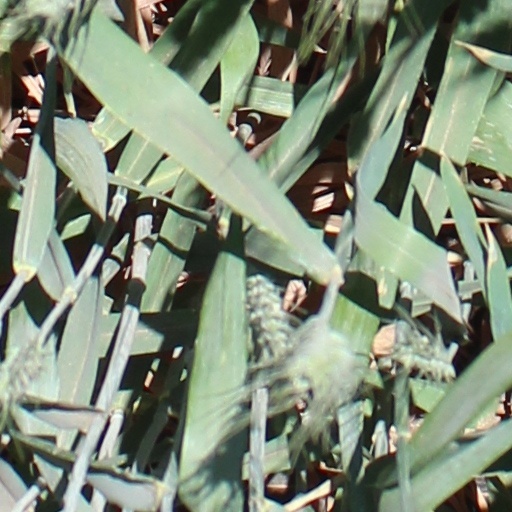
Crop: wheat